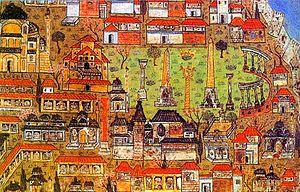
La colonne serpentine est la partie subsistante de l'une des plus célèbres offrandes de l'Antiquité, le trépied de Platées offert par les Grecs coalisés au dieu Apollon à Delphes à la suite de leur victoire sur les Perses à Platées en 479 av. J.-C. Façonné à partir d'une portion de l'immense butin saisi par les vainqueurs dans le camp de Mardonios après la bataille, ce monument se présentait à l'origine comme une colonne de bronze formée des corps entrelacés de trois serpents dont les têtes portaient un trépied en or.
L'hippodrome de Constantinople est l'arène hippique monumentale de la capitale de l'Empire byzantin, dans laquelle se déroulaient des courses de chars et d'autres manifestations. Sa construction est commencée par l'empereur Septime Sévère dans la ville qui s'appelait encore Byzance, pour être achevée par Constantin Iᵉʳ pour sa nouvelle capitale, Constantinople. L'hippodrome a été ensuite utilisé jusqu'à la fin du XIIᵉ siècle, avant d'être partiellement incendié par les croisés en 1203. Aujourd'hui, les vestiges de l'hippodrome sont visibles sur la place du Sultan-Ahmet à Istanbul.
La Chalkè désigne l’entrée de cérémonie du Grand Palais de Constantinople; elle doit son nom aux vantaux de bronze du portail ou, s'il faut en croire Cedrenos, aux tuiles de bronze doré du toit. Son intérieur était revêtu de marbre et de somptueuses mosaïques, alors que l’extérieur se parait de nombreuses statues. On y trouvait en particulier une icône du Christ qui deviendra l’un des principaux symboles iconodoules durant la période de l’iconoclasme. Ce vestibule, qui semble avoir été démoli au XIIIᵉ siècle, s'ouvrait à l'extrémité de la Regia, prolongeant la Mésé après le Milion jusqu'au palais impérial et au Sénat.